Habib Mohammed (footballer, born 1997)

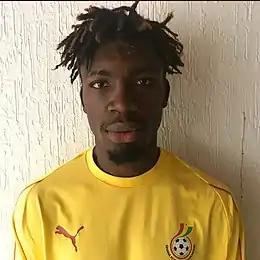
Mohammed in 2021

Habib Mohammed (born 4 July 1997) is a Ghanaian footballer who plays as a centre-back for Ethiopian Premier League club Fasil Kenema. He previously featured for Ashanti Gold and Asante Kotoko.